Johor

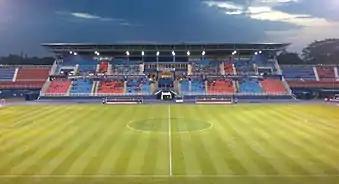
The Tan Sri Dato' Haji Hassan Yunos Stadium

Rail transport in the state is operated by Keretapi Tanah Melayu, which consists of Batu Anam, Bekok, Chamek, Genuang, Johor Bahru Sentral, Kempas Baru, Kluang, Kulai, Labis, Layang-Layang, Mengkibol, Paloh, Rengam, Senai and Tenang railway stations. The railway line is connected to all of the states in western Peninsular Malaysia. It is also connected to stations in Singapore and Thailand. The upcoming Johor Bahru–Singapore Rapid Transit System (RTS Link) linking Johor Bahru to Singapore, is the first LRT system outside the Klang Valley.